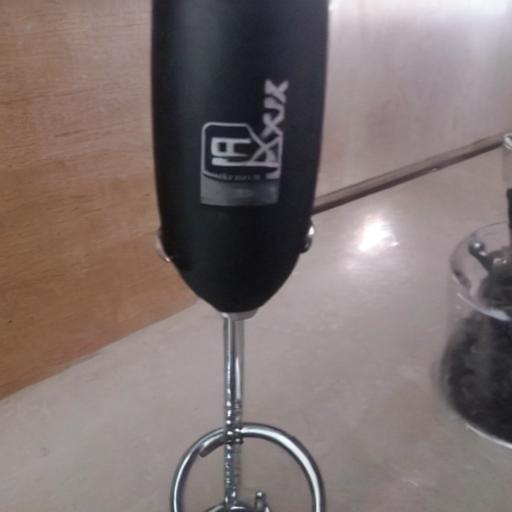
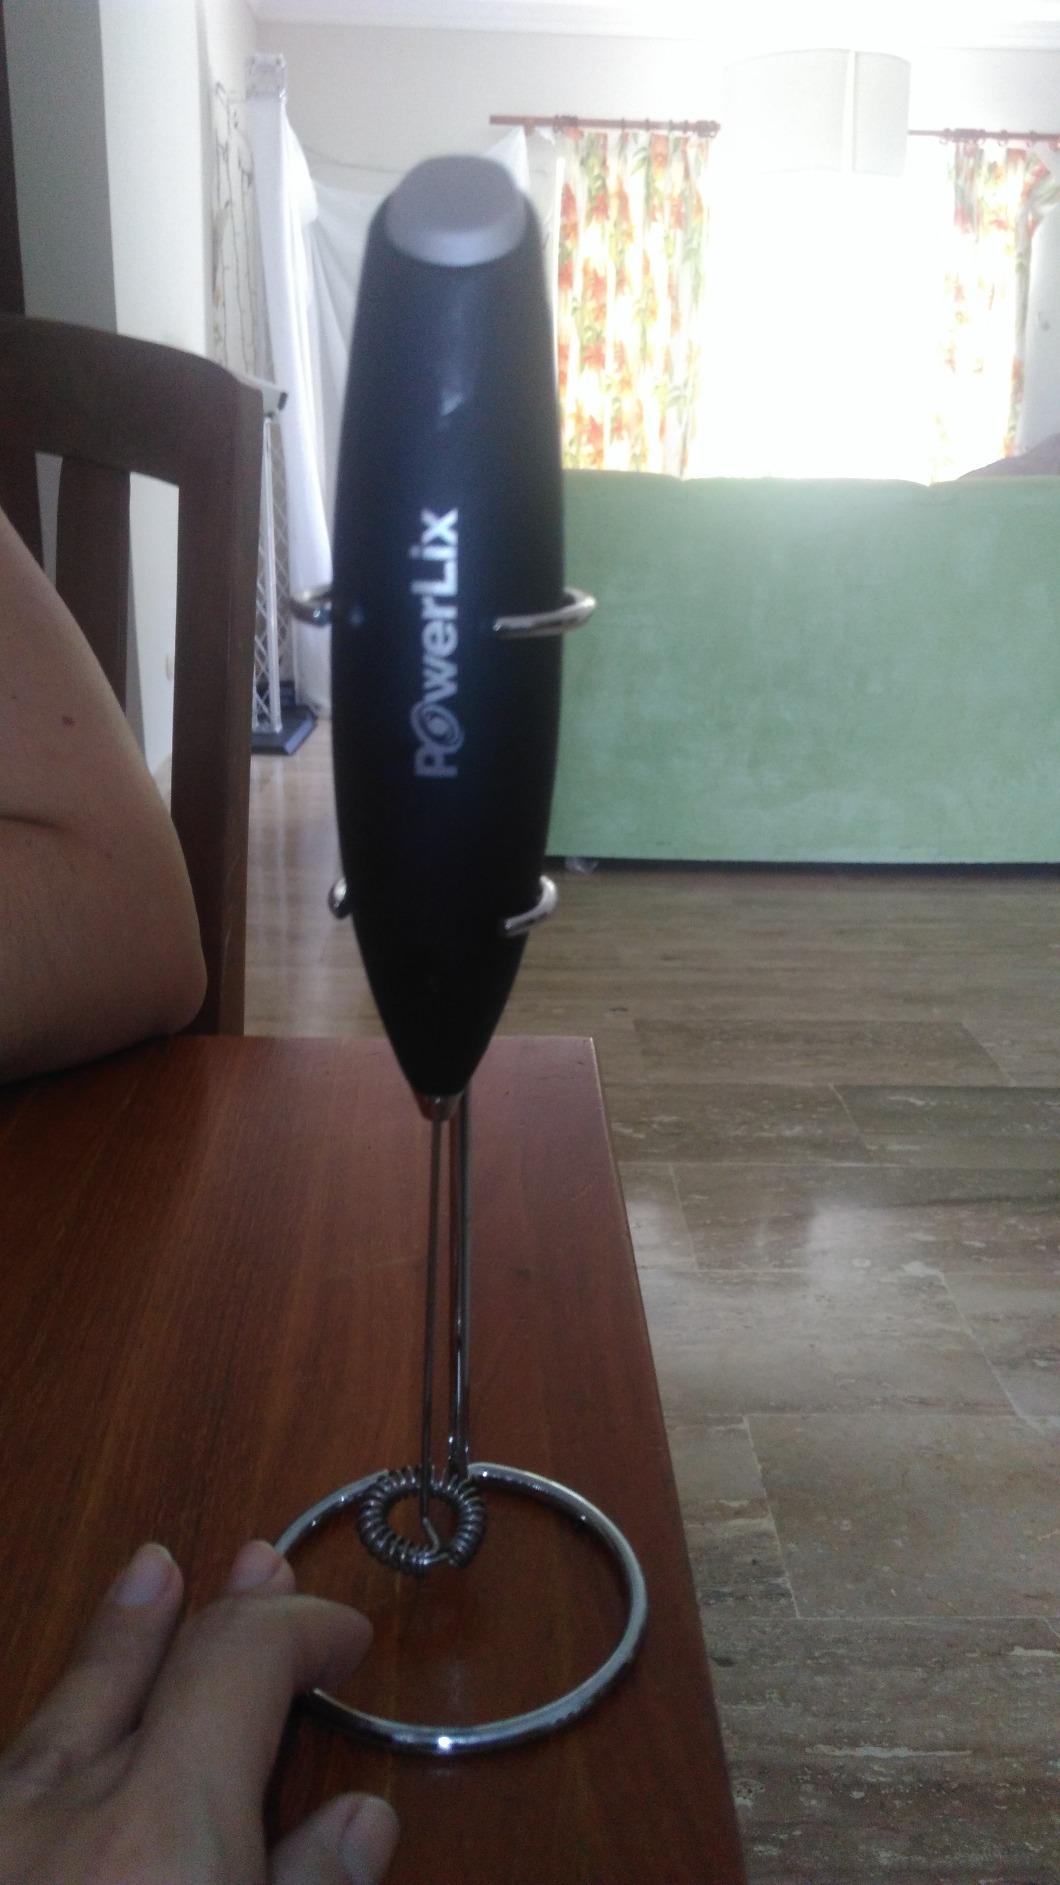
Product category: items_mixer
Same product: no